Underground press

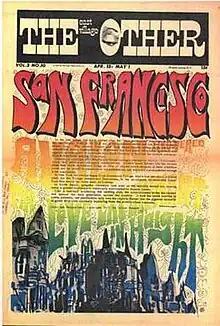
"East Village Other" (April 16 – May 1, 1967)

"The East Village Other" was "formed as a stock company, with Walter Bowart, Allen Katzman and Dan Rattiner each owning three shares", co-founded in October 1965 by Walter Bowart, Ishmael Reed, Allen Katzman, Dan Rattiner, Sherry Needham, and John Wilcock. It began as a monthly and then went biweekly.